Franciscan Complex

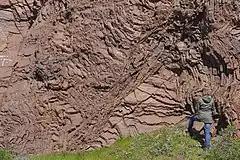
Chevron folds in ribbon chert of the Marin Headlands, California. Geologist Christie Rowe for scale.

The Franciscan Complex or Franciscan Assemblage is a geologic term for a late Mesozoic terrane of heterogeneous rocks found throughout the California Coast Ranges, and particularly on the San Francisco Peninsula. It was named by geologist Andrew Lawson, who also named the San Andreas Fault that defines the western extent of the assemblage.